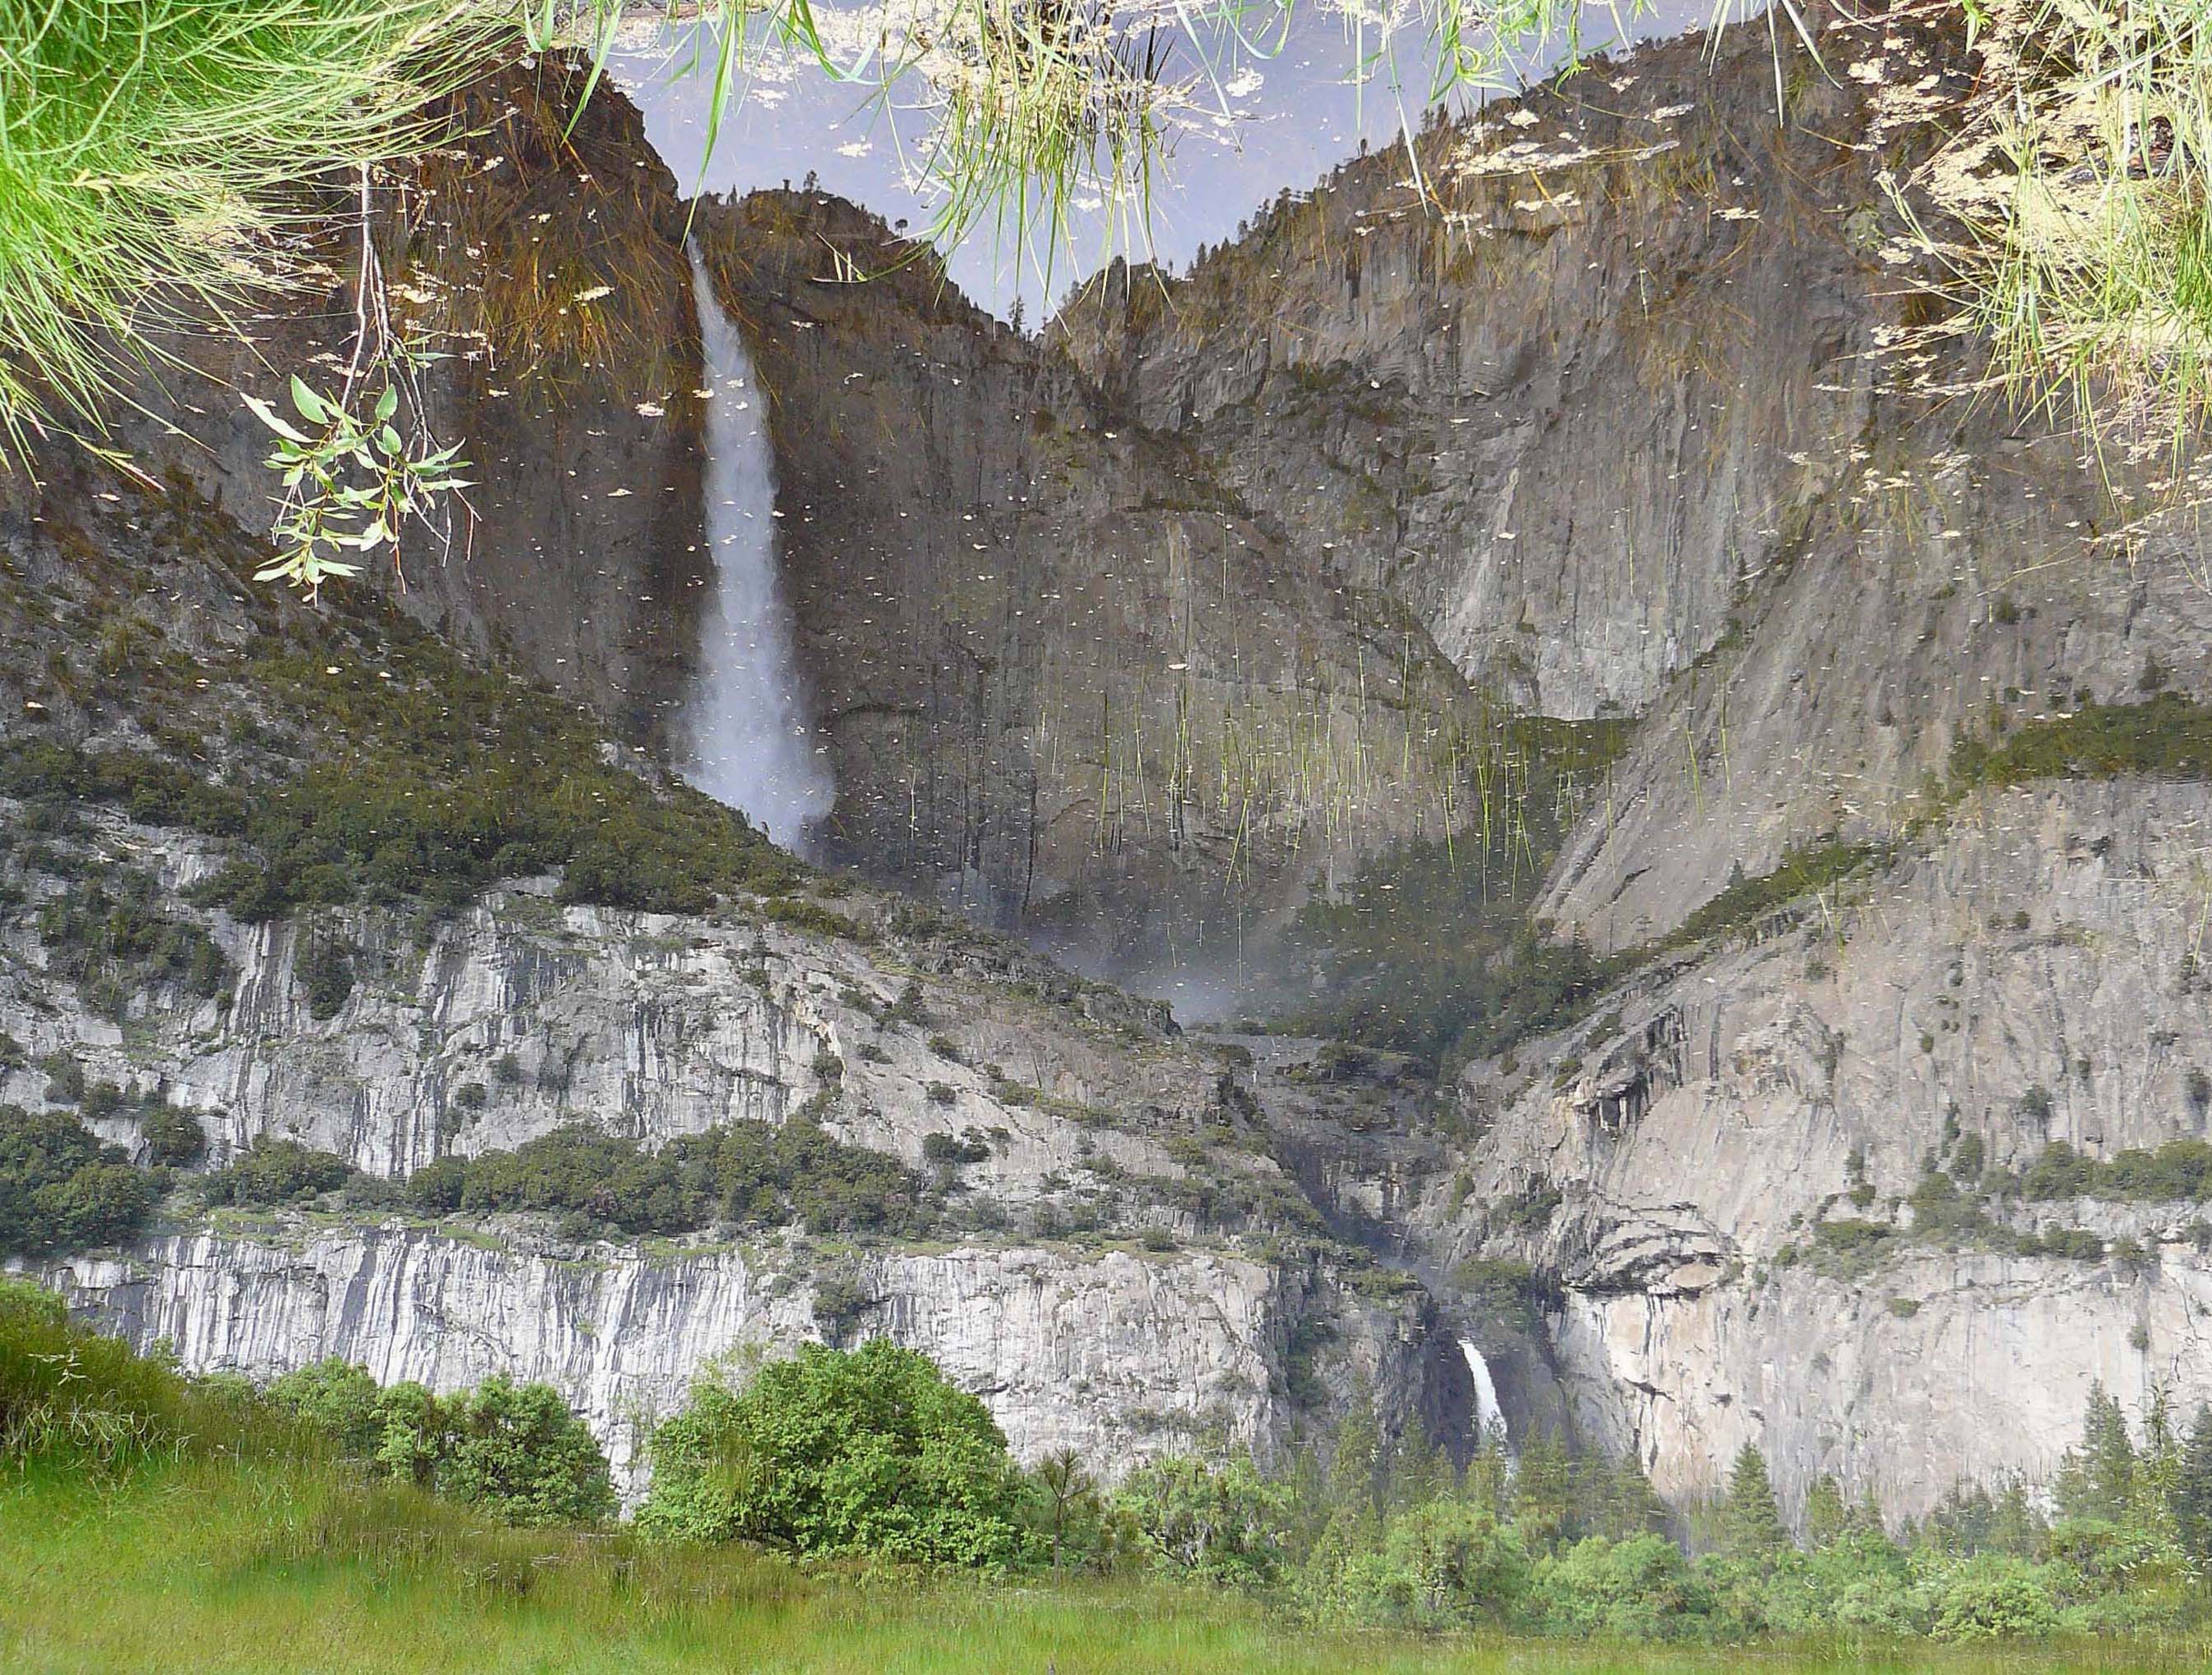
tree, waterfall, formation, cliff, terrain, geology, yosemitenationalpark, water feature, yosemitefalls